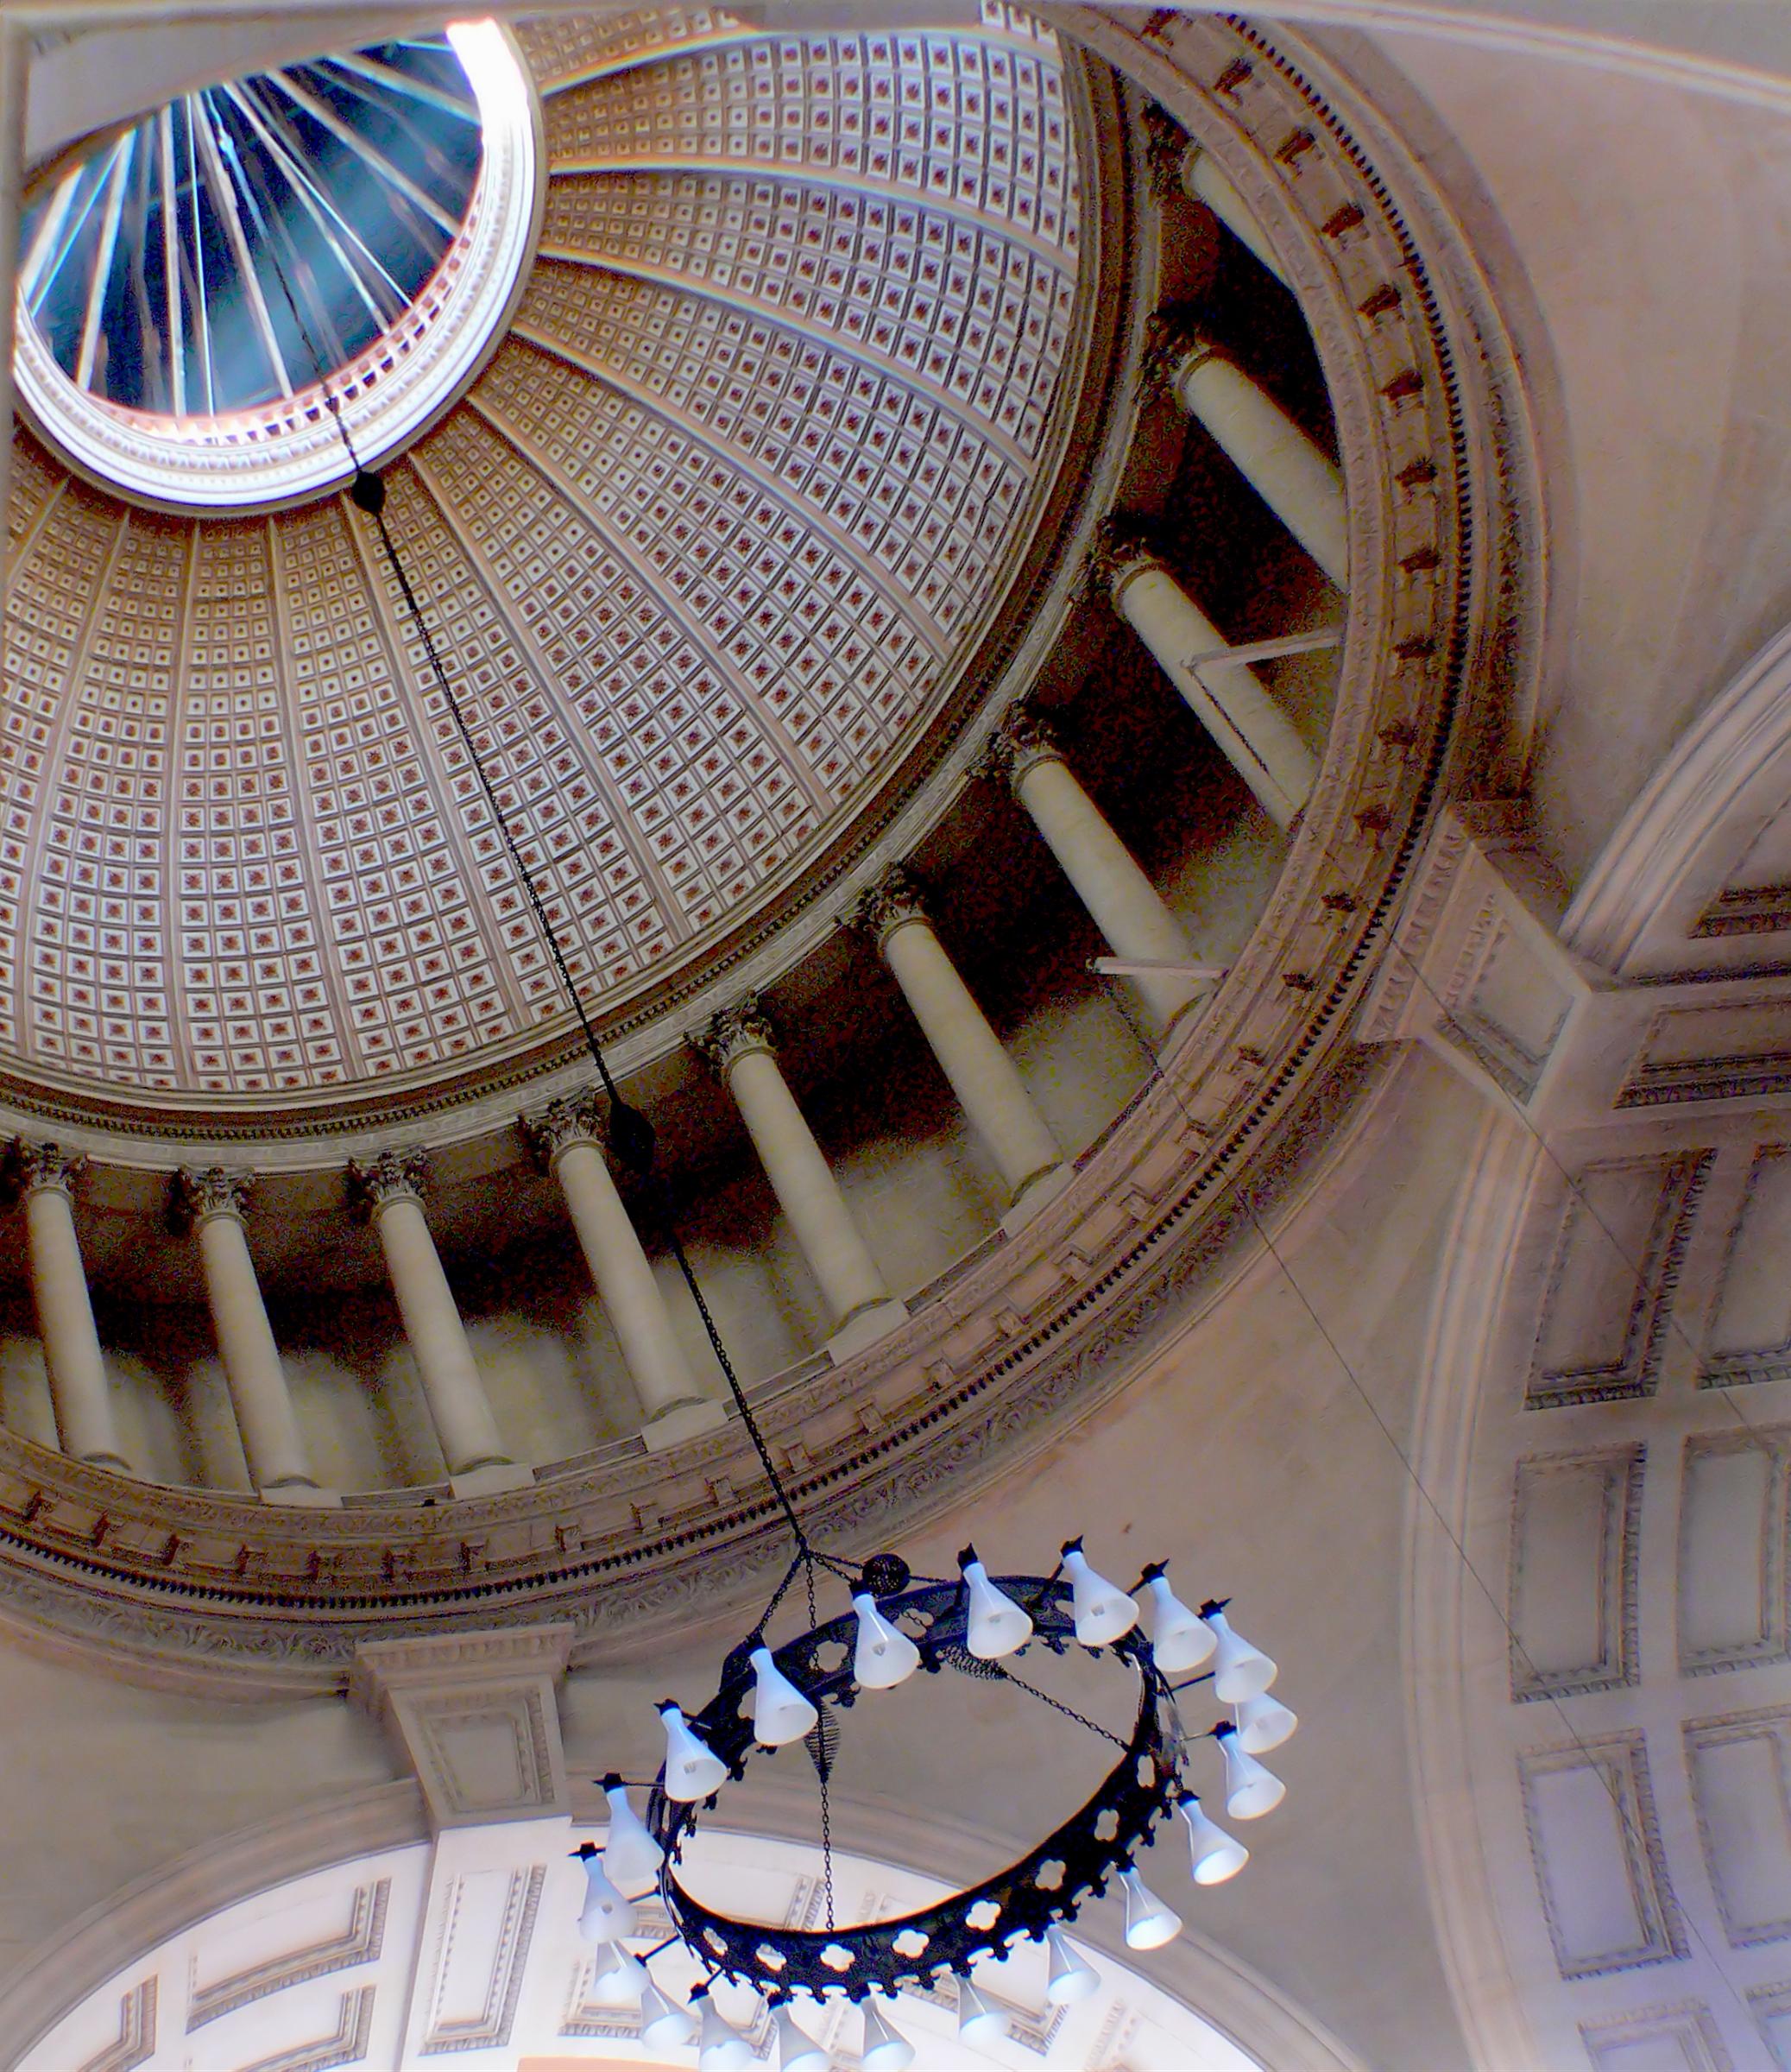
architecture, structure, spiral, balcony, ceiling, church, stadium, circle, theatre, symmetry, neoclassic, dome, christchurch, canterbury, catholicchurch, oamarulimestone, churcharchitecture, daylighting, sport venue